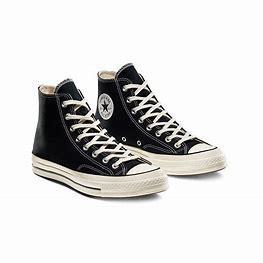
Brand: Converse
Model: Chuck 70 Hi Canvas